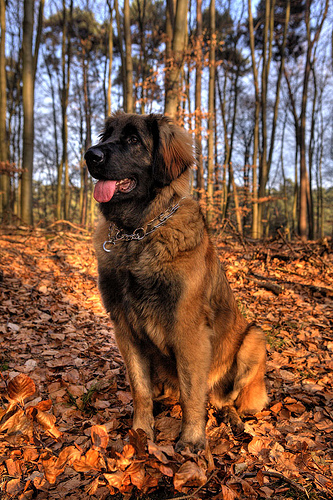
Animal: dog
Breed: leonberger